Union and State Streets Historic District

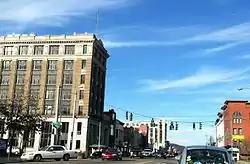
Union and State Streets, November 2011

Union and State Streets Historic District is a national historic district located at Olean in Cattaraugus County, New York. The district encompasses 17 contributing buildings in the central business district of Olean. The district developed between about 1866 and 1939, and includes buildings in a variety of architectural styles including Beaux-Arts, Queen Anne, and Art Deco. Located in the district are the separately listed Olean Post Office and Olean Public Library. Other notable buildings include the Former First National Bank, current Manufacturers Hanover Building by Mowbray and Uffinger (c. 1915, 1938, 1950), Original First National Bank of Olean (c. 1866-1869), Masonic Temple by Warner and Brocket (1893), Olean House (c. 1889, 1893), and W.T. Grant Building (c. 1873–1878, Façade Update c. 1935-1940).